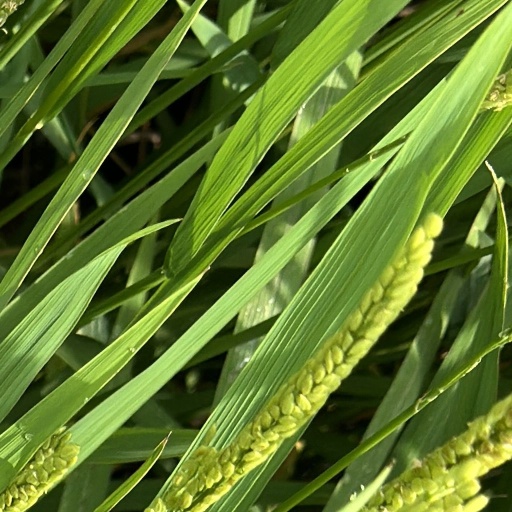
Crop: rice